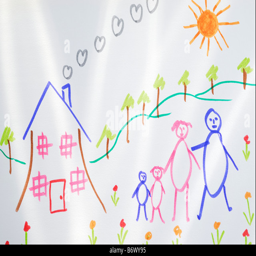
childlike drawing of a house and family